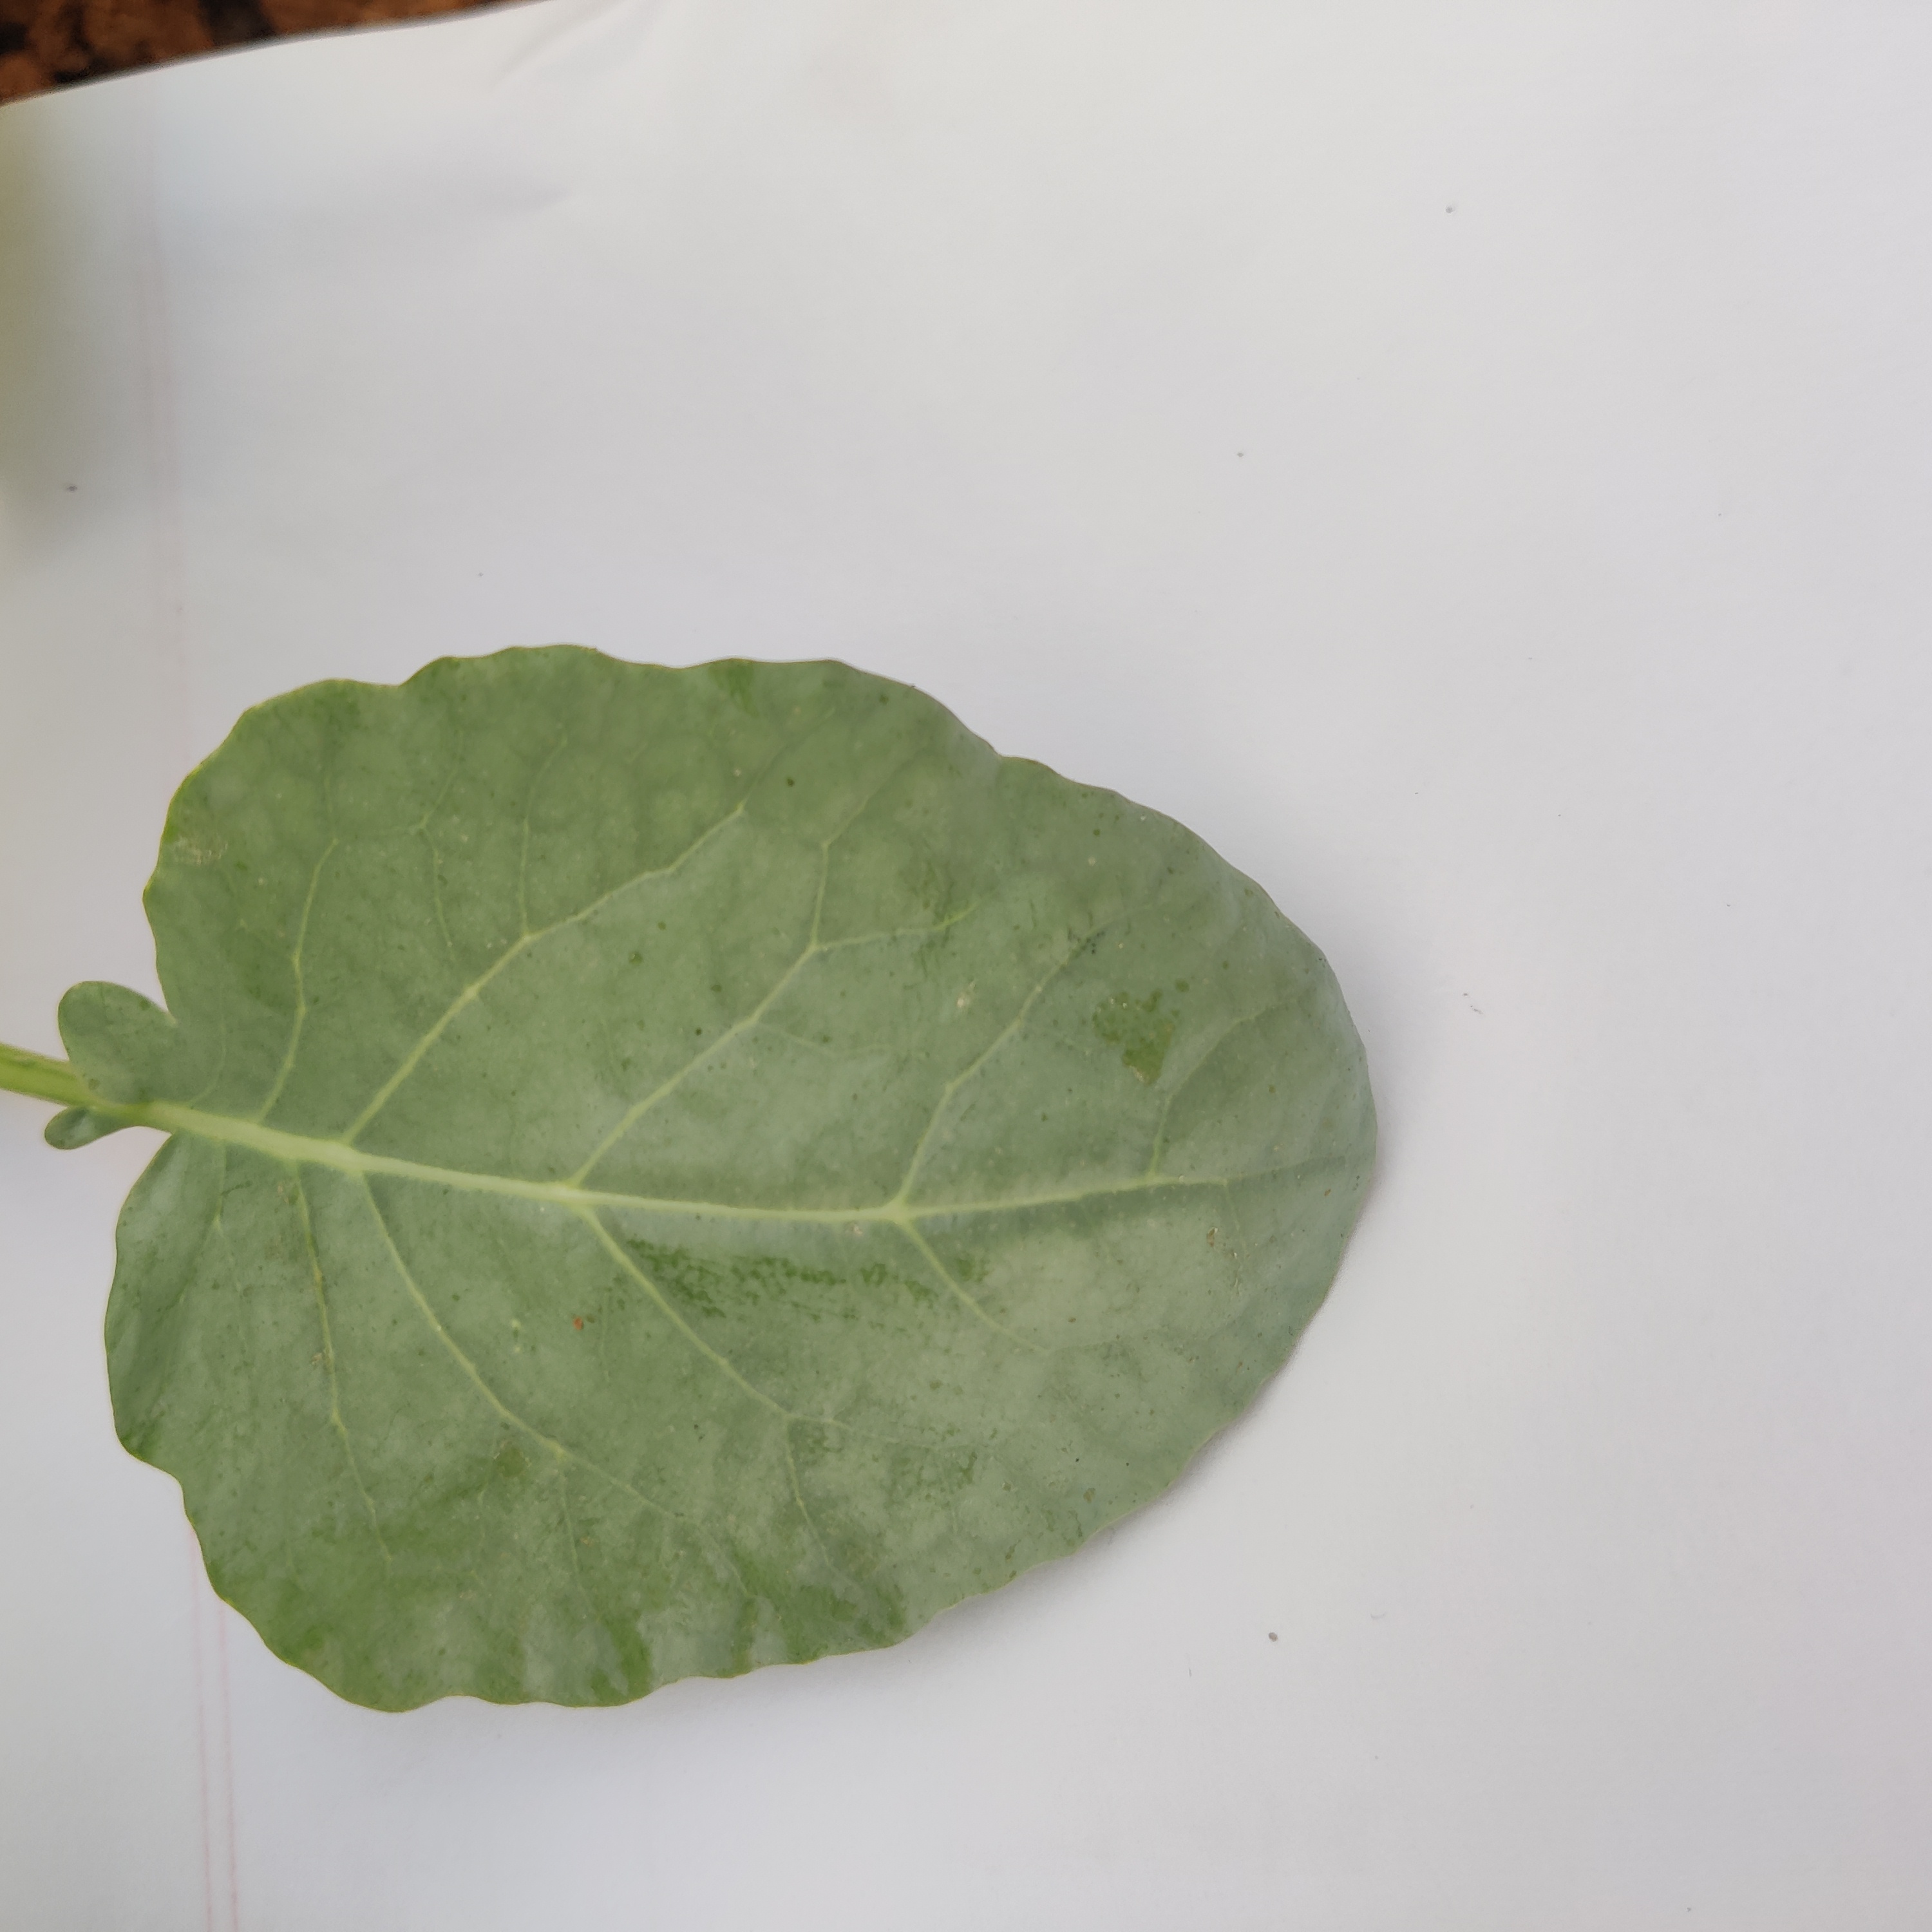
Label: Healthy